Aragatsotn Province

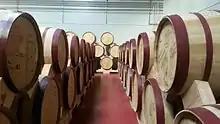
"Golden Grape ArmAs" winery in Nor Yedesia

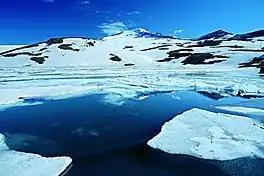
Mount Aragats and Lake Kari at the Aragats Alpine Sanctuary

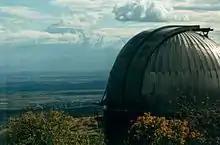
The Byurakan Observatory

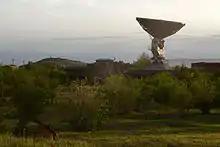
Radio telescope at the Ashtarak Institute of Radiophysics and Electronics

Aragatsotn is a major centre for ecotourism and the lovers of extreme tourism. Aragats is the highest mountain in modern-day Armenia. It is a single extinct volcano consisting of 4 peaks: the northern (4090 m.), western (4080 m.), eastern (3916 m.), and southern (3879 m.) peaks. Thus, it frequently attracts hikers and adventure travelers, with its mountain lake of Kari situated at a height of 3250 meters.